Anarchism in Vietnam

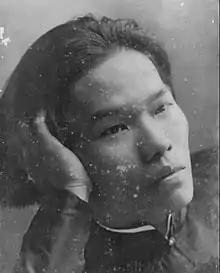
Nguyễn An Ninh, the leader of the anarchist populist movement which rivaled the early communists during the 1920s

The first known instance of the introduction of the word "revolution" into Vietnam came through the writings of the Chinese activist Liang Qichao, (1873-1929). In the midst of China's New Culture Movement of the 1910s and 1920s, Qichao advocated for a widespread cultural revolution, rather than for a violent political revolution. The definition of "revolution" as adopted in Vietnam meant "changing the Mandate of Heaven", which was interpreted in many different ways. One of the first revolutionary tracts was Nguyễn Thượng Hiền's "On Revolution", published on January 3, 1925, in which he called for a peaceful boycott movement, inspired by the Swadeshi movement organized by Mohandas K. Gandhi, but in which he also failed to define the means nor the ends of a revolution in Vietnam. The restriction of the distribution of French-language literature, such as documents of the Enlightenment or of Marxism, meant that only French-educated urban elements were exposed to them, which reinforced the elitist tendencies that pervaded Vietnamese radicalism and ensured the continuation of the idea that the revolution was a top-down affair organized by intellectuals, rather than a mass uprising.